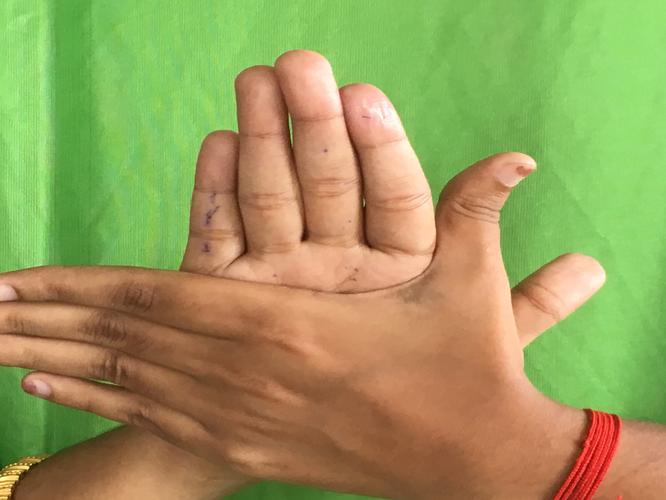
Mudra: Chakra
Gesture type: double_hand